Balbridie

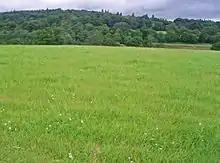
Balbridie archaeological site

Balbridie is the site of a Neolithic long house in Aberdeenshire, Scotland, situated on the south bank of the River Dee, east of Banchory. The site is one of the earliest known permanent Neolithic settlements in Scotland, dating from 3400 to 4000 BC. This is the largest Neolithic long house to be excavated in Britain. In a European context, Whittle said such large Neolithic timber houses are rare, citing Balbridie, a hall in Cambridgeshire, and Fengate as a small set of such finds.